Islay single malts

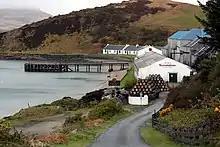
The Bunnahabhain distillery (2015)

The other distilleries on the island make whisky in a variety of styles. Bunnahabhain makes much lighter whiskies which are generally lightly peated. Bowmore, which started business in 1779, produces a whisky which is well balanced, using a medium-strong peating level (25 ppm) but also using sherry-cask maturation. The Kilchoman distillery started production in late 2005; in location it is unlike the other distilleries, which are all by the sea. The newest distillery is Ardnahoe, the island's ninth, which opened in 2019.